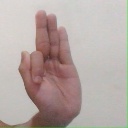
अक्षर: फ